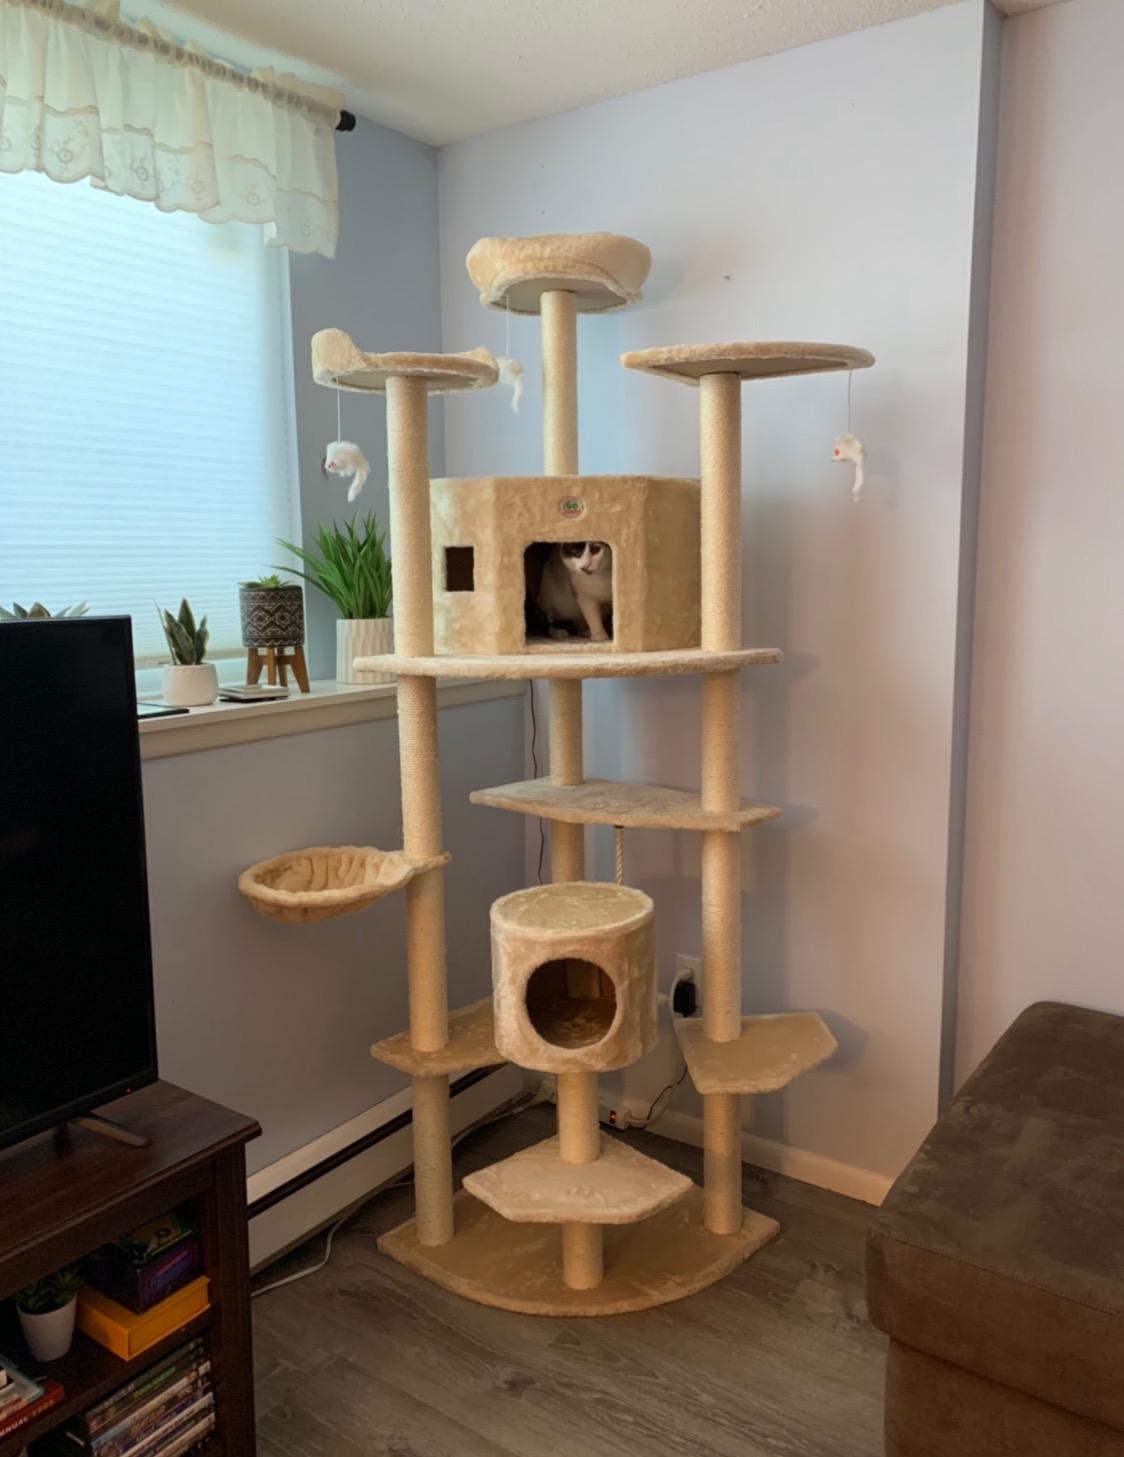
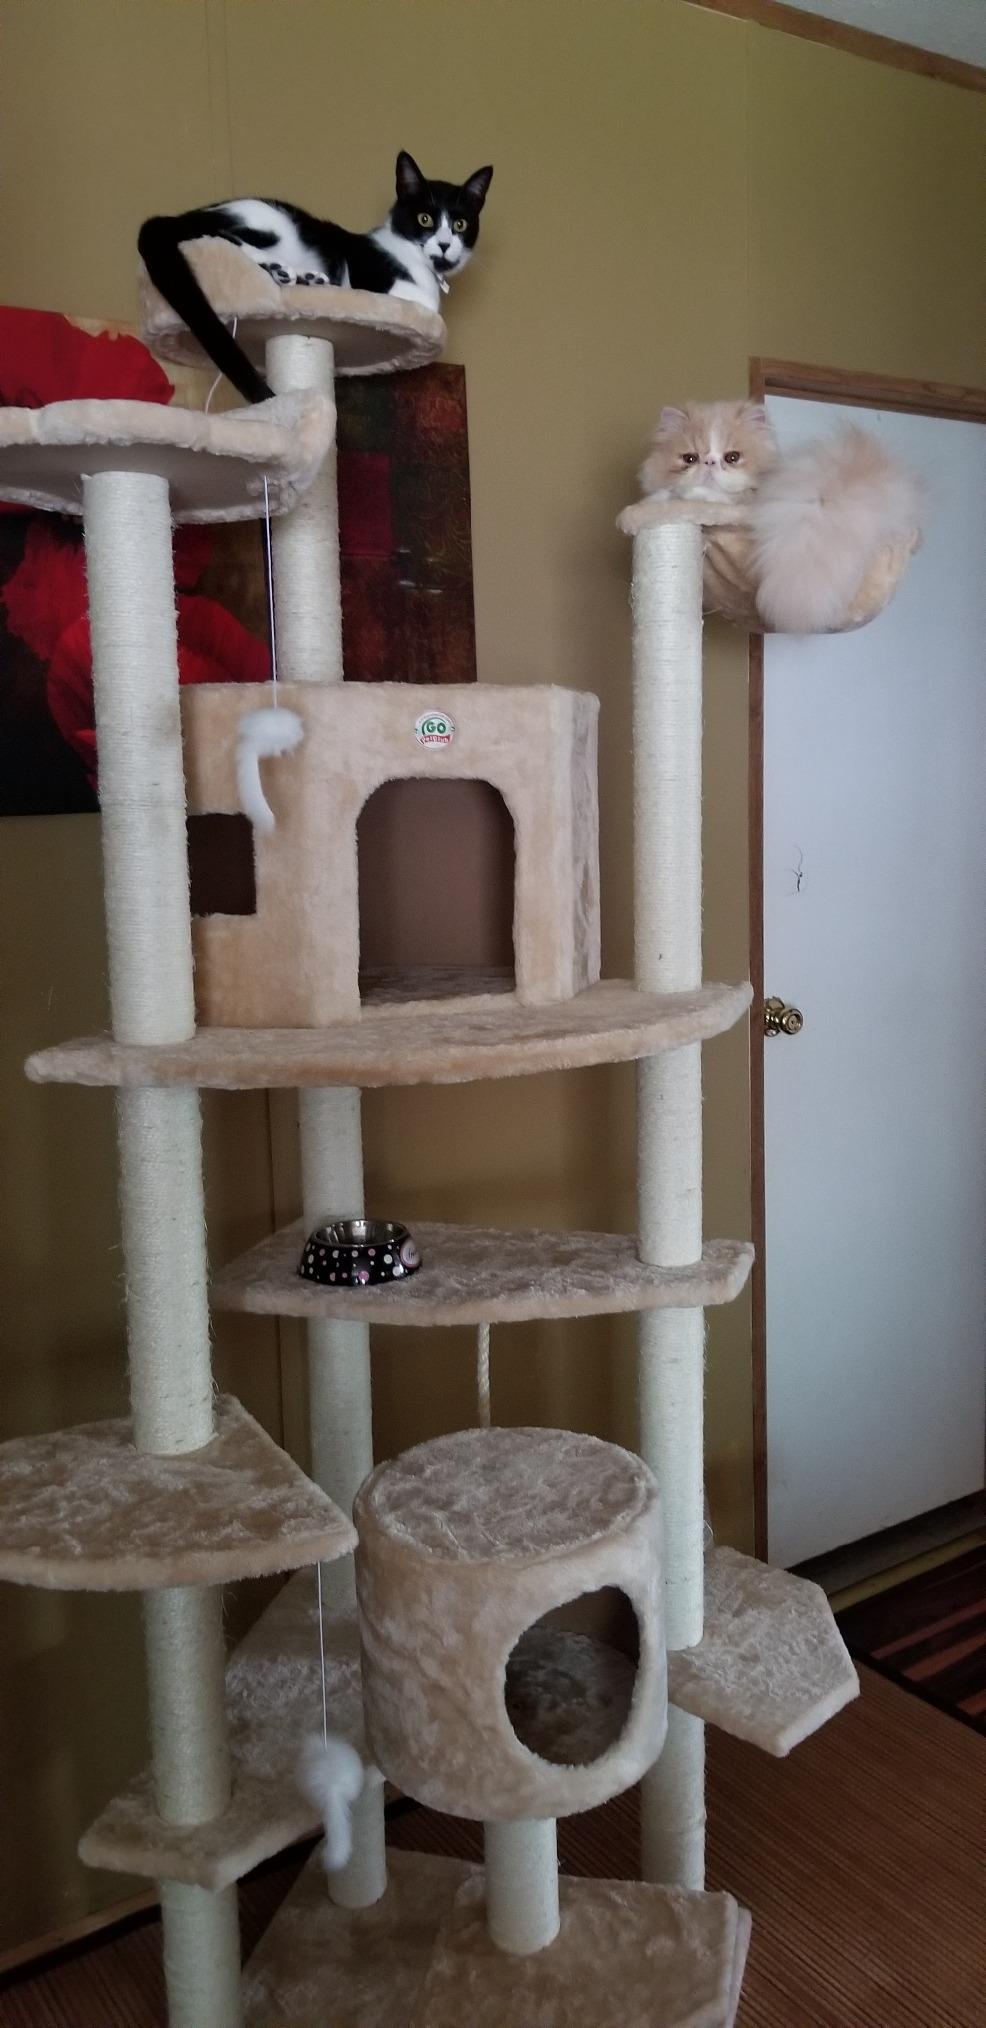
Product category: items_cat tree
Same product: yes